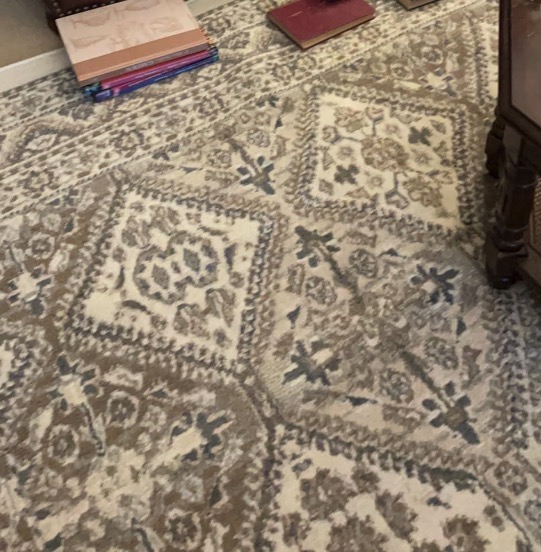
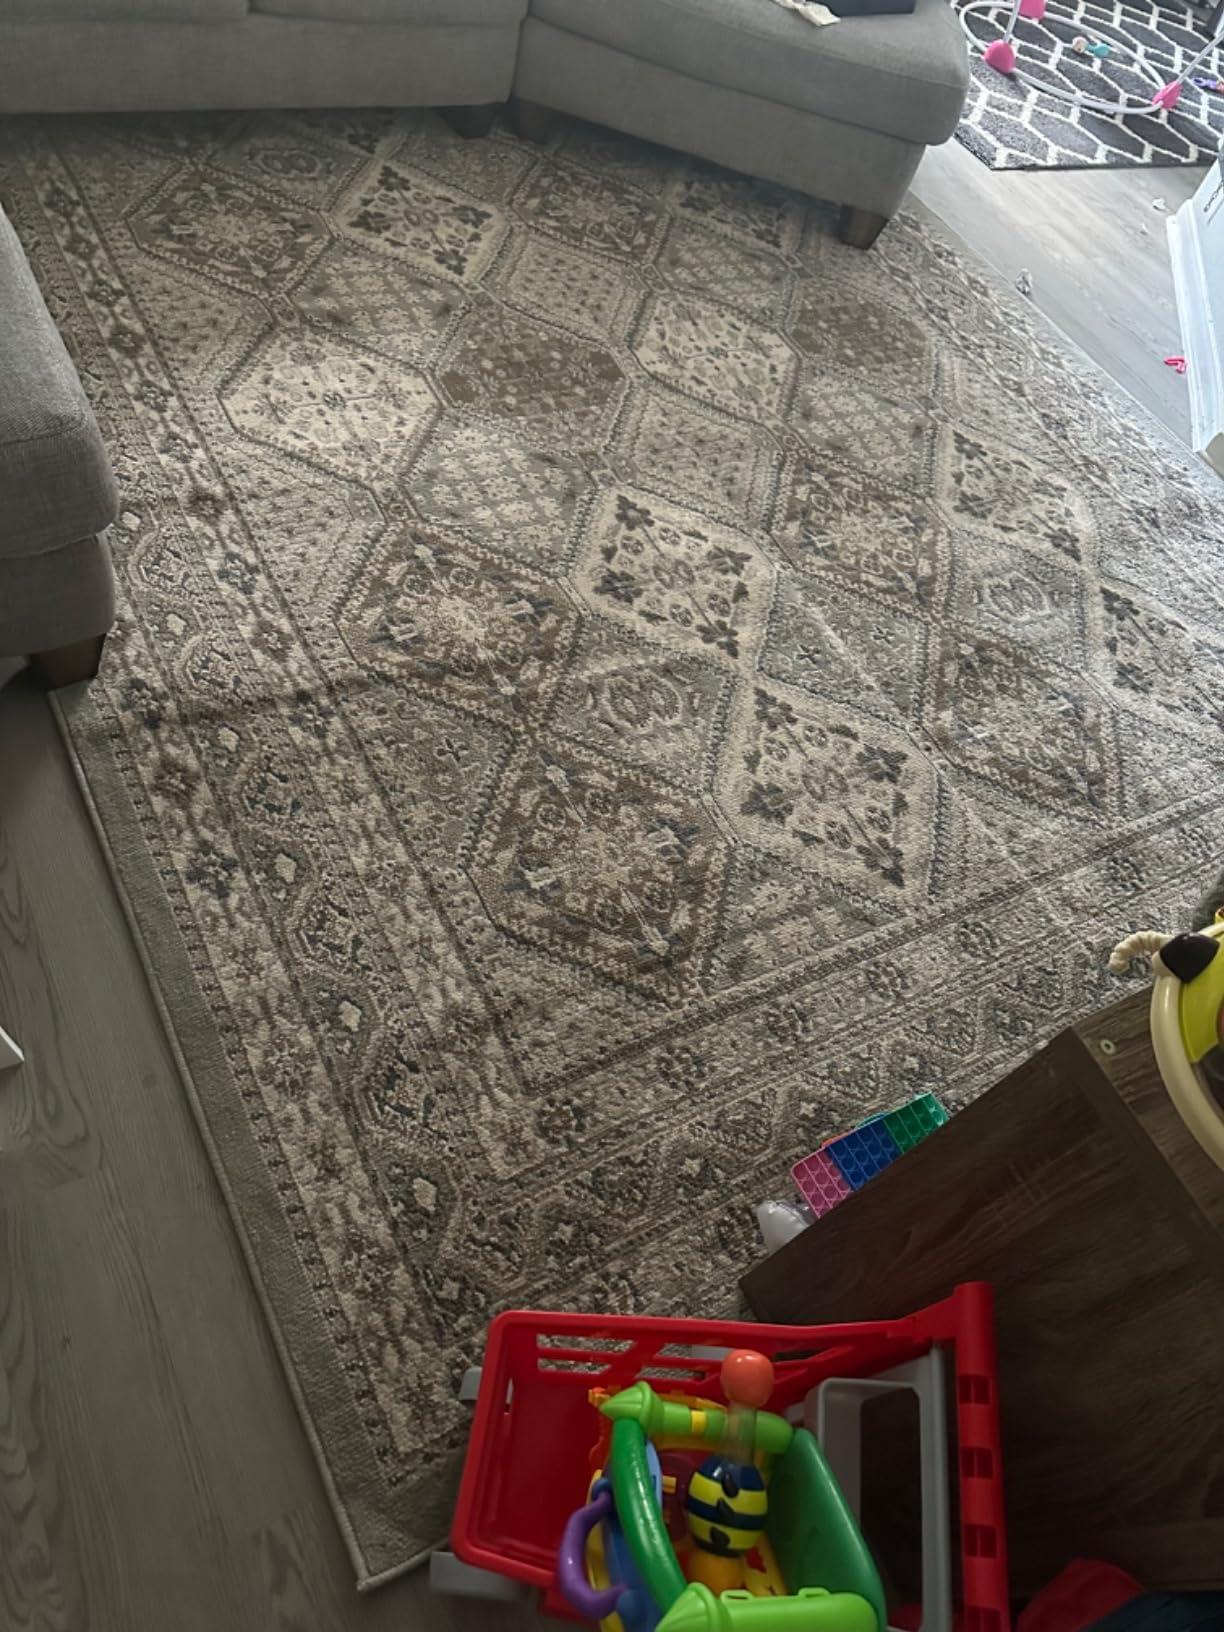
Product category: misc
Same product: yes